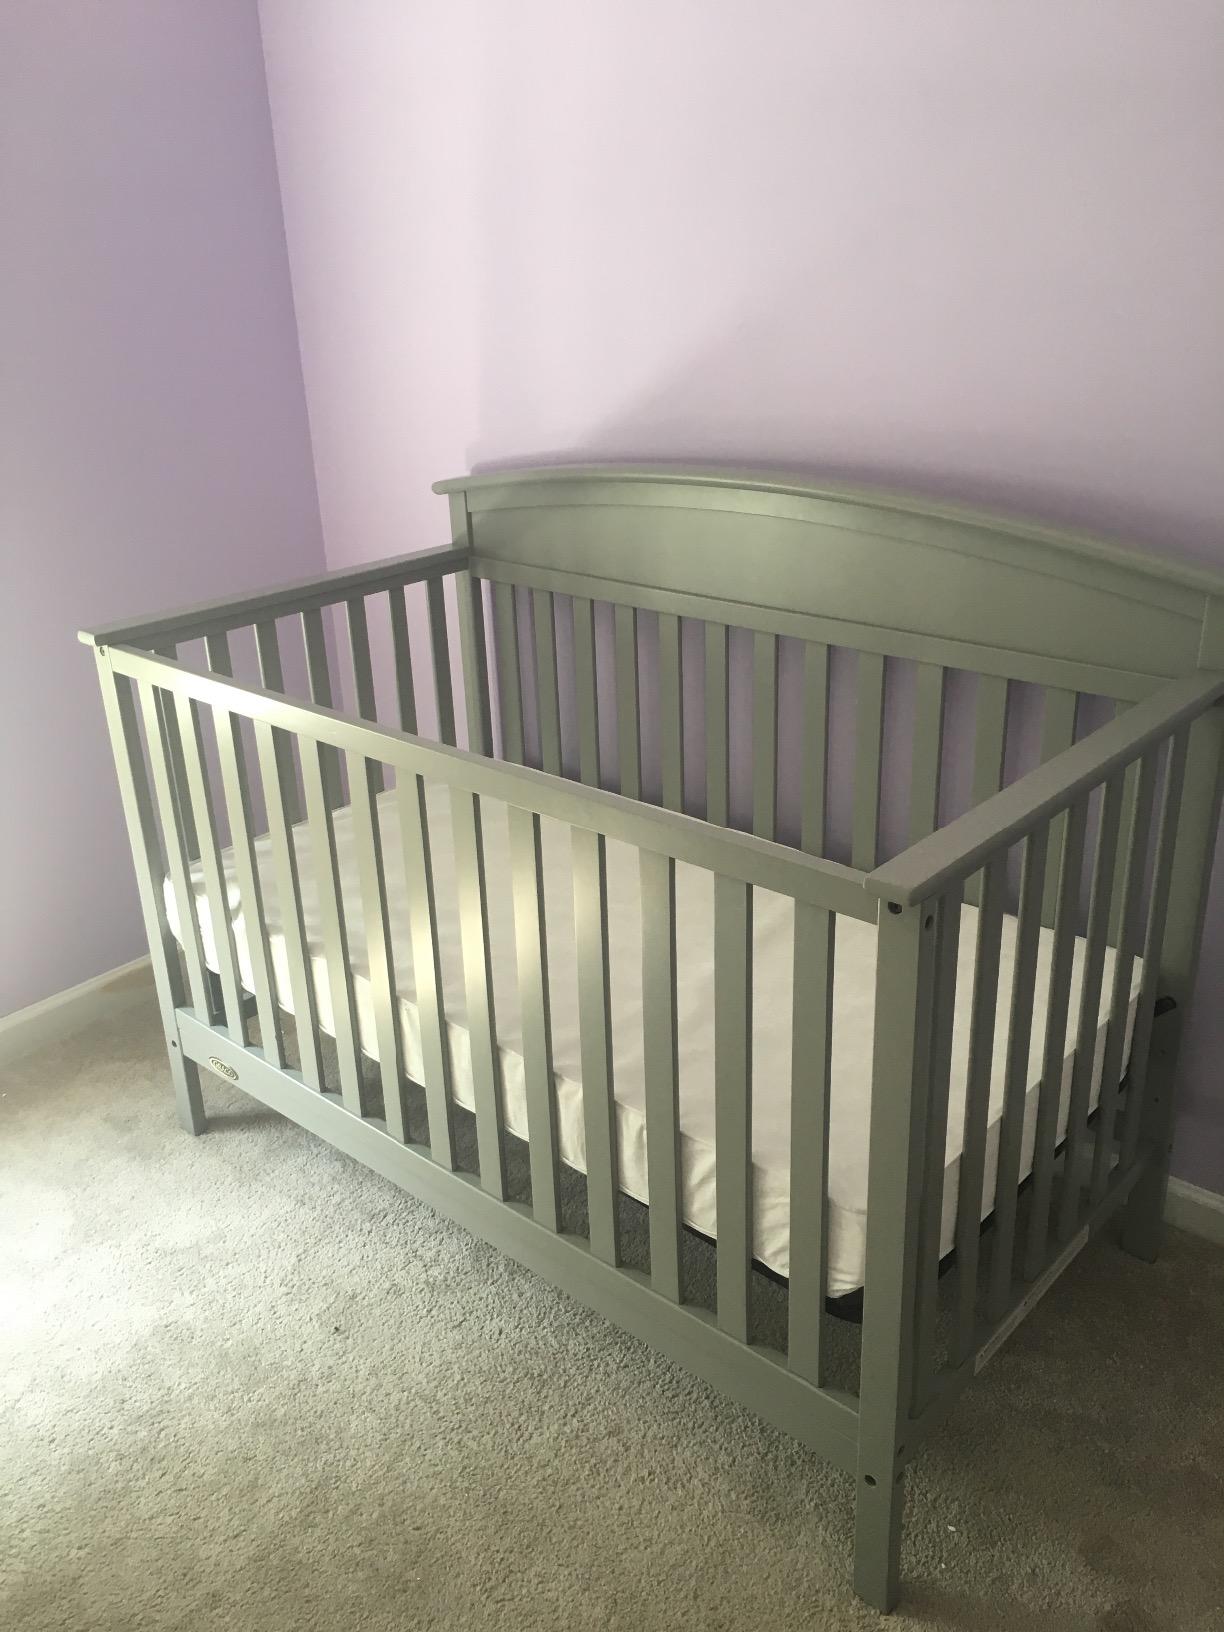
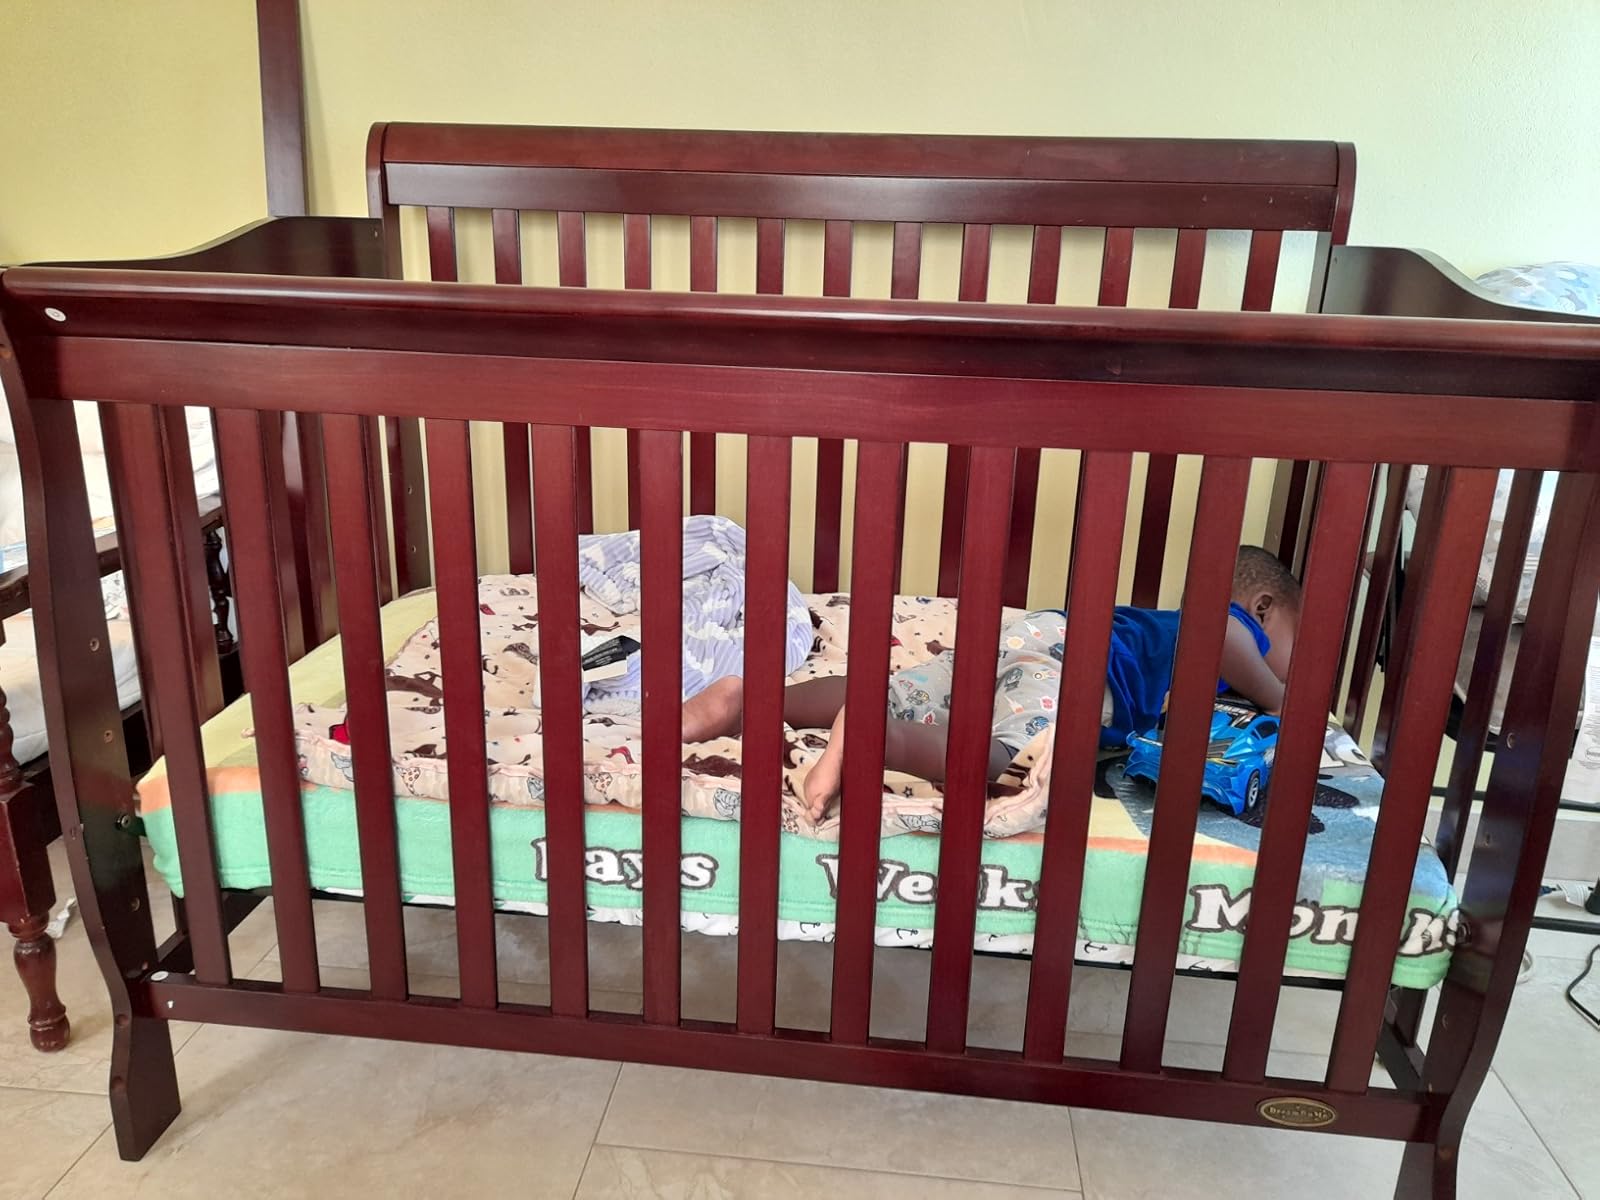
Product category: products_crib
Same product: no